Peter Stuyvesant (cigarette)

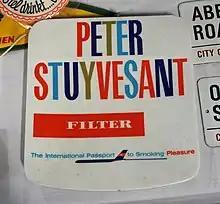
A Peter Stuyvesant branded coaster

Peter Stuyvesant continues to market similarly to most other British American Tobacco products. This usually connotes an emphasis on modern design, favouring metallic colouring, rounded cornering and larger font to encourage a revival in younger markets. Additionally, innovations in packaging designs are often used to grow brand loyalty. This includes packets that open sideways, packets whose lids have hinges and click into place and numerous filter flavouring and layering techniques such as "Mintek", a menthol filter, and "3Tek", a charcoal filter. Other marketing strategies attempt to convince the consumer that they are purchasing a cigarette with a high value for money. This means selling cigarettes as 'king-sized' or larger than normal, or rather selling smaller numbers of cigarettes in a packet, like twelve rather than twenty. Peter Stuyvesant specifically has been known to use a 'reinforced... Freshness Seal to further improve awareness of that feature among consumers.'